Isaac Chauncey

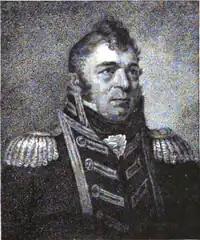
Captain Isaac Chauncey. USN

Isaac Chauncey (February 20, 1772 – January 27, 1840) was a United States Navy officer who served in the Quasi-War, the Barbary Wars and the War of 1812. In the latter part of his naval career he was President of the Board of Navy Commissioners.